San Joaquin River

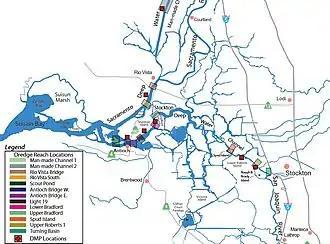
Stockton Deep Water Shipping Channel

The San Joaquin was once navigable by steamboats as far upstream as Fresno, but agricultural diversions have greatly slowed and shallowed the river. In addition, this has caused the river to drop large amounts of silt that formerly washed out to sea in its bed, further reducing the depth. In the late 19th century, the city of Stockton, once an important seaport for the San Joaquin Valley, found itself increasingly landlocked because the San Joaquin River, its main connection to the sea, was rapidly silting up. The early 20th century saw proposals to maintain a minimum depth in the lower river by dredging, but these were interrupted by the onset of World War I. In 1925 the city put forth a $1.3 million bond for dredging the lower San Joaquin from its mouth to the Port of Stockton – a distance of by river.